Konakovsky District

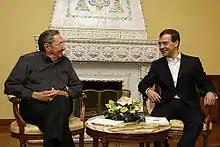
Dmitry Medvedev and Raúl Castro in Zavidovo.

Since the 13th century, the area was a part of Principality of Tver. In the 18th century, the eastern part of the district was included into Moscow Governorate. In 1775 it was transferred to newly established Tver Viceroyalty and since 1781 became a part of Korchevskoy Uyezd. In 1796, the Viceroyalty was abolished and transformed into Tver Governorate. The uyezd center was located in the town of Korcheva, located in the current area of the district. On May 30, 1922 Korchevskoy Uyezd was abolished and merged into Kimrsky Uyezd.